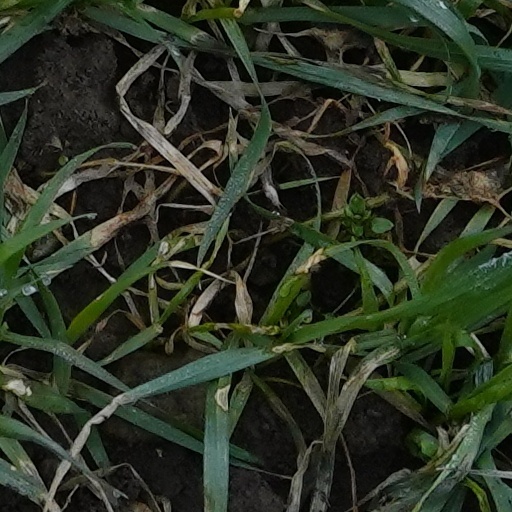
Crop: wheat